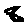
Label: 8